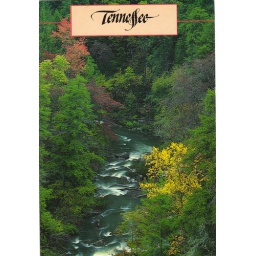
Tennessee, The Volunteer StateTennessee lets you challenge the rapids of some of the premier white water streams in the nation.